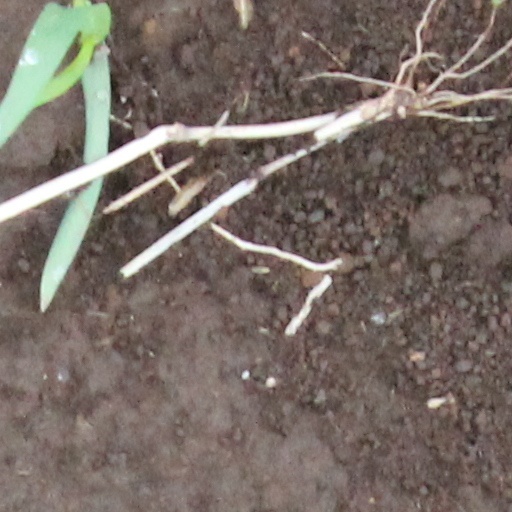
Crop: wheat